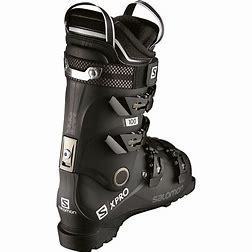
Brand: Salomon
Model: 100